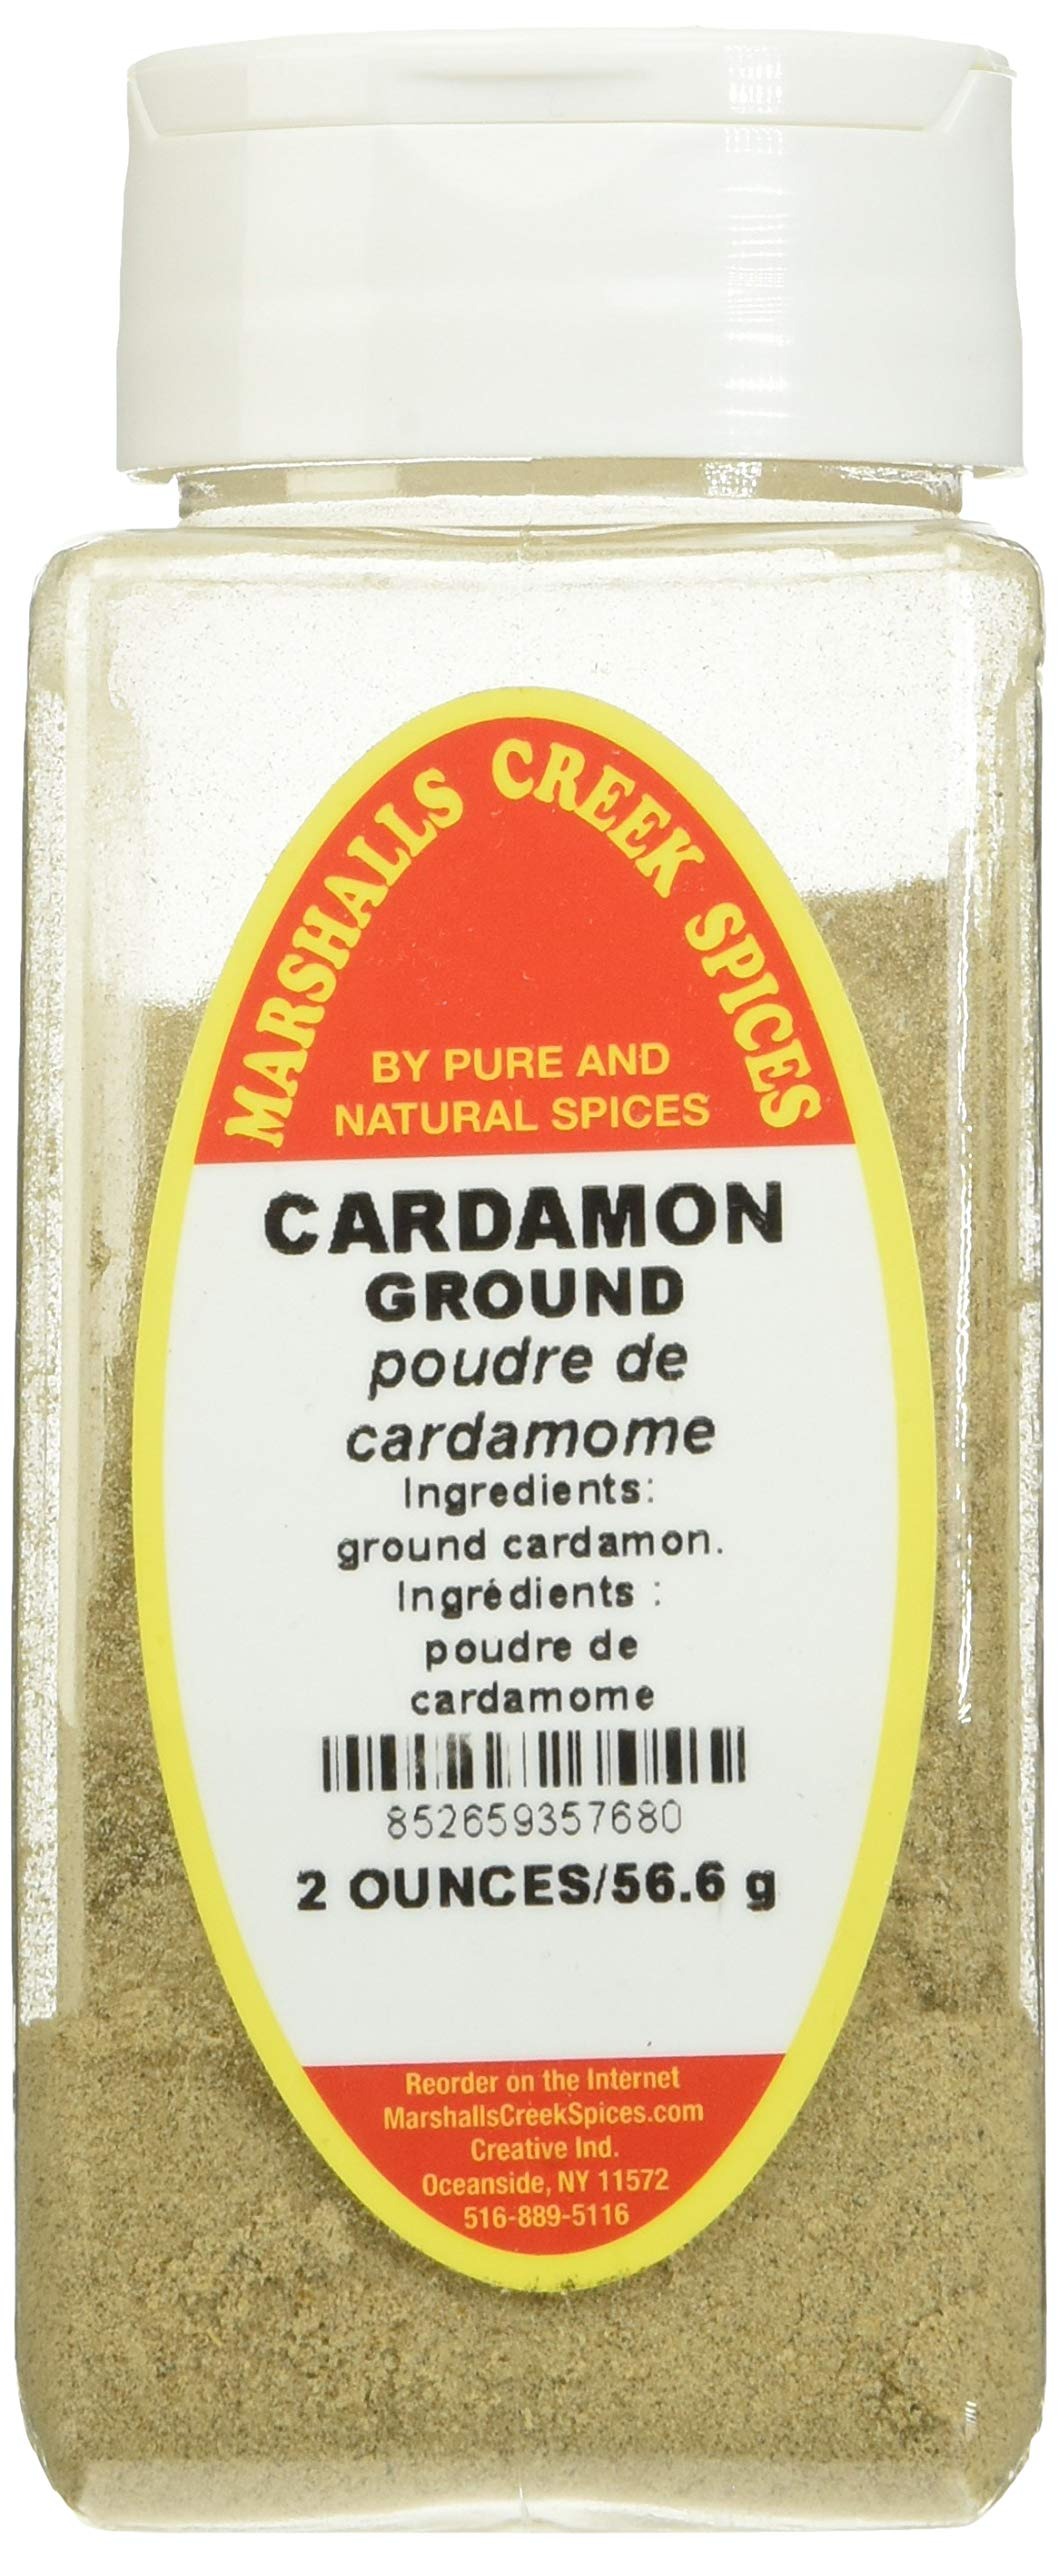
Item Name: Marshalls Creek Spices Cardamon Ground Seasoning, 2 Ounce
Bullet Point 1: Packed weekly
Bullet Point 2: No Fillers
Bullet Point 3: No MSG
Bullet Point 4: All Natural
Value: 2.0
Unit: Ounce

Price: 13.99